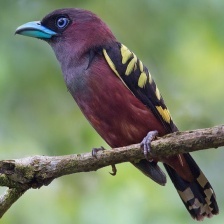
Species: BANDED BROADBILL
Scientific name: EURYLAIMUS JAVANICUS